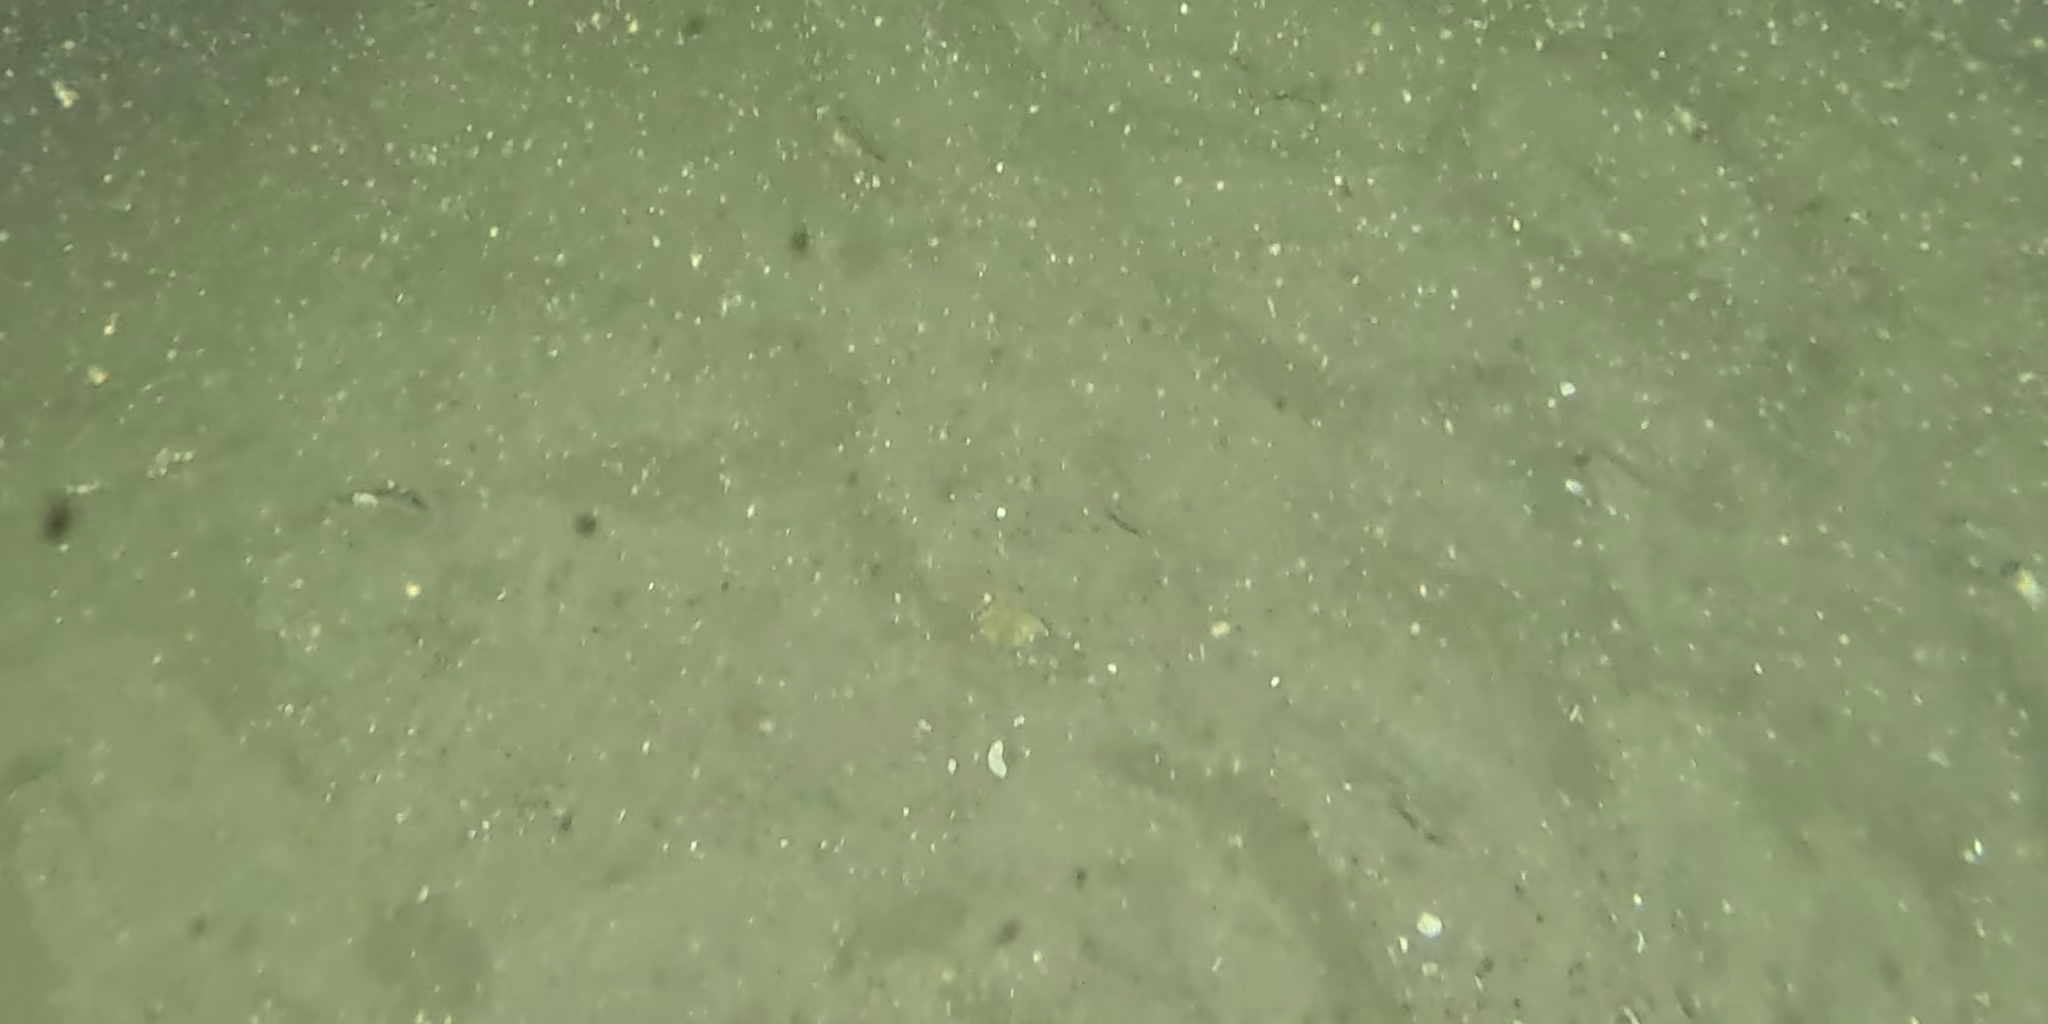
Seabed habitat: sand